Bikini

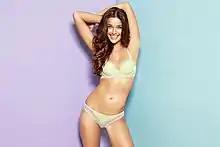
A model poses in garments from Elle Macpherson's underwear line. Nicknamed "The Body" by "Time", Macpherson epitomized the bikini body ideal as a six-time "Sports Illustrated" Swimsuit Issue cover model.

In 1950, American swimsuit mogul Fred Cole, owner of Cole of California, told "Time" that bikinis were designed for "diminutive Gallic women", as because "French girls have short legs... swimsuits have to be hiked up at the sides to make their legs look longer." In 1961, "The New York Times" reported the opinion that the bikini is permissible for people who are not "too fat or too thin". In the 1960s etiquette writer Emily Post decreed that "[A bikini] is for perfect figures only, and for the very young." In "The Bikini Book" by Kelly Killoren Bensimon, swimwear designer Norma Kamali says, "Anyone with a tummy" should not wear a bikini. Since then, a number of bikini designers including Malia Mills have encouraged women of all ages and body types to take up the style. The 1970s saw the rise of the lean ideal of female body and figures like Cheryl Tiegs. Her figure remained in vogue in the 21st century.